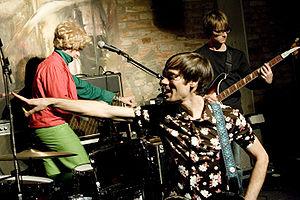
Elephant Six est un collectif américain, fondé à Denver en 1991, par les amis d'enfance Bill Doss, Will Cullen Hart, Jeff Mangum, et Robert Schneider. Il est composé de plus d'une cinquantaine de groupes, dont les plus connus sont Neutral Milk Hotel, Olivia Tremor Control, Elf Power, Of Montreal ou encore The Apples in Stereo, groupes importants de la scène musicale indépendante.